Quebec 1759 (block wargame)

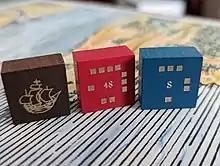
Embossed wooden blocks used in 1972 edition: Royal Navy, British unit, French unit. The latter two show Combat Value step reductions around perimeter

"La Grande Armée" is a two-player game in which one player plays General Wolfe and his British forces, while the other player plays General Montcalm and his French forces. Instead of cardboard counters, the units are represented by small wooden blocks that stand on their side with the unit information facing away from the opposing player. Thus the opponent does not know what the unit or its strength is until it is engaged in combat.